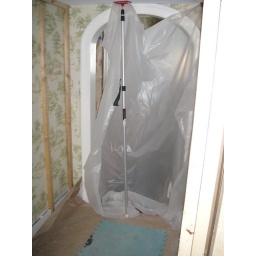
Arched ceiling in walk way to kitchen from front of house